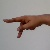
The image shows a hand gesture representing the letter 'P' in Indian Sign Language.